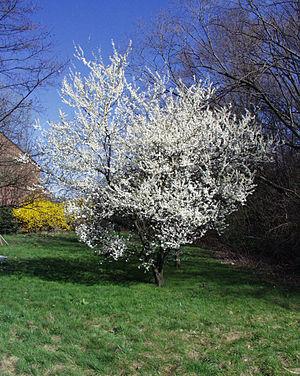
Le mirabellier est un sous-cultivar de prunier dont le fruit est la mirabelle. Le mirabellier est un arbre fruitier indissociable de la Lorraine.